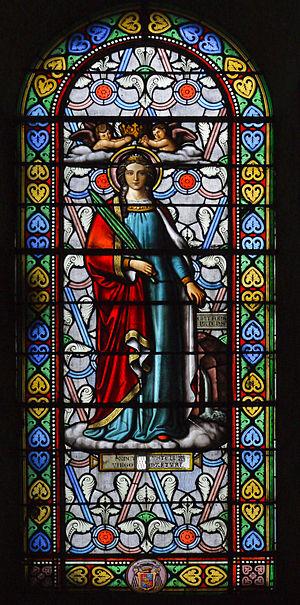
Eustelle de Saintes ou Estelle de Saintes est une sainte catholique et orthodoxe dont on sait en fait très peu de choses. Elle serait une contemporaine de saint Eutrope de Saintes, et aurait vécu, d'après la légende, au Iᵉʳ siècle de notre ère. Cependant, elle n'apparaît dans la littérature chrétienne qu'au Moyen Âge, en particulier dans le Guide du pèlerin de saint Jacques de Compostelle, dans le passage sur la vie de Saint Eutrope de Saintes. Dans la vie du martyre saint Eutrope de Saintes, écrite en 1612 par un anonyme Jésuite de Saintes, on la présente comme martyre.